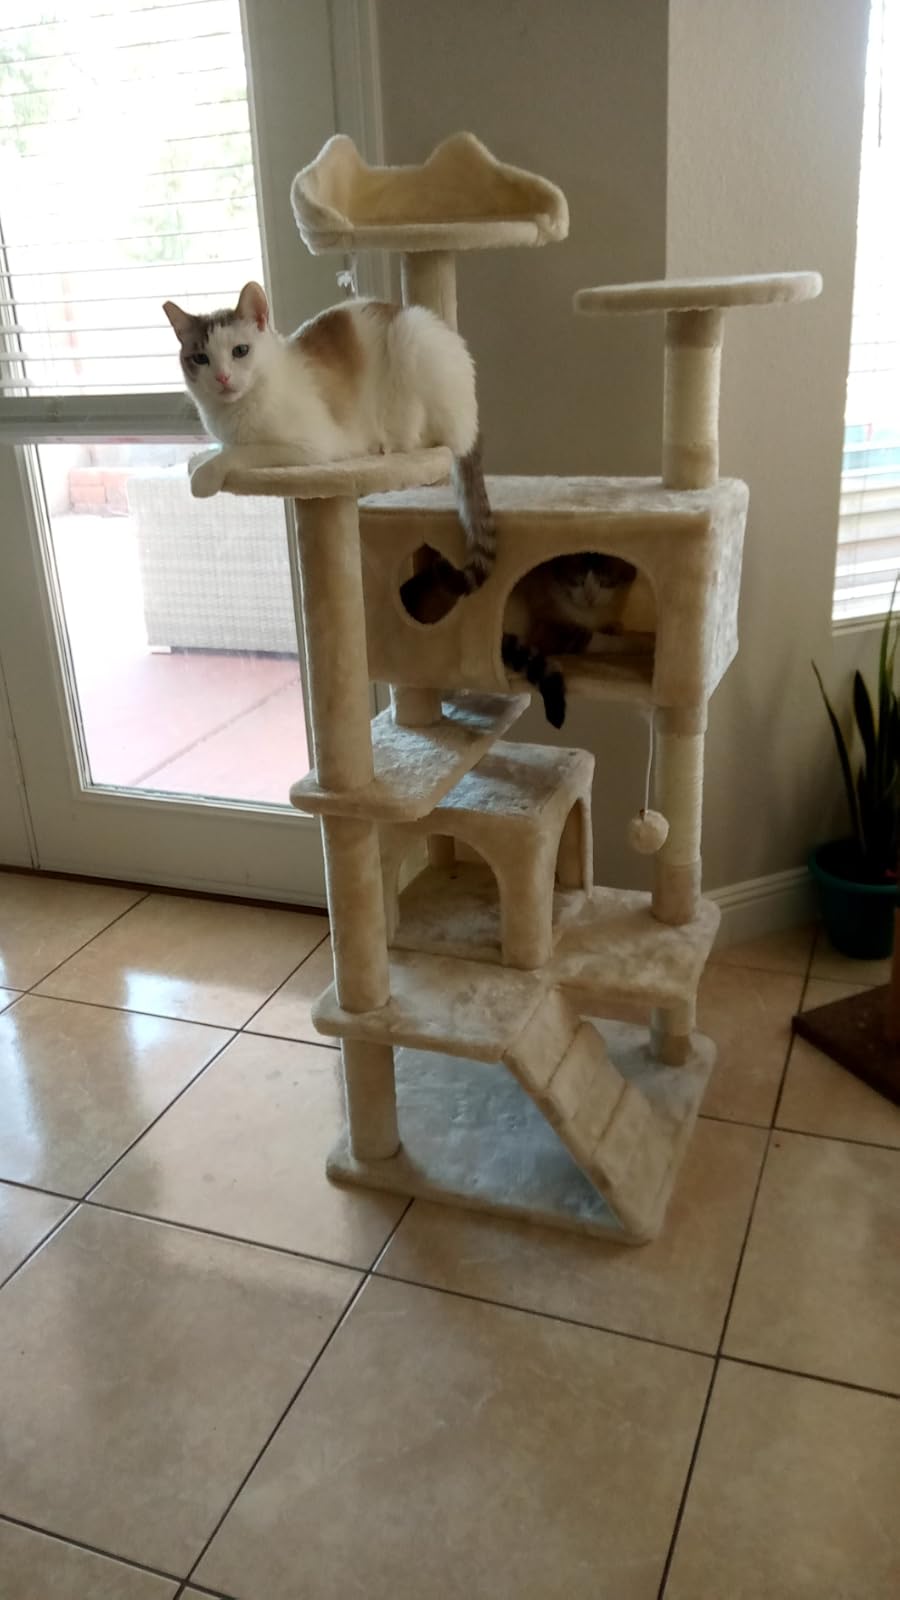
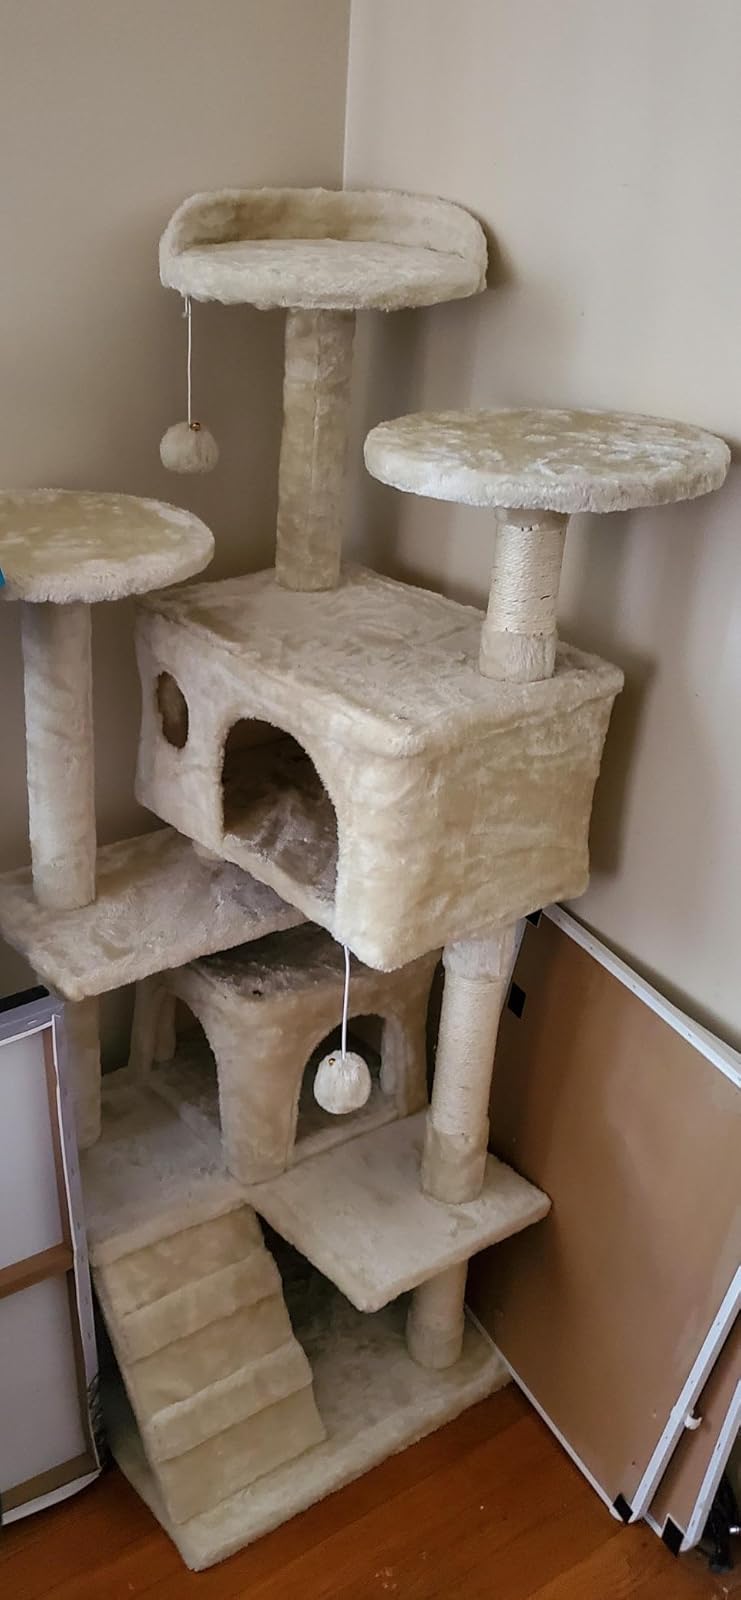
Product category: items_cat tree
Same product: yes